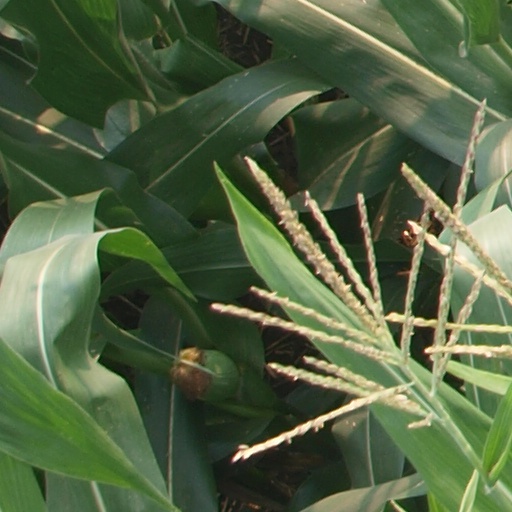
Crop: maize; corn